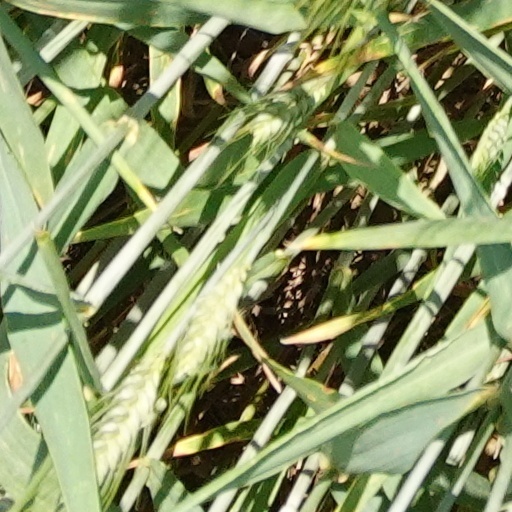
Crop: wheat